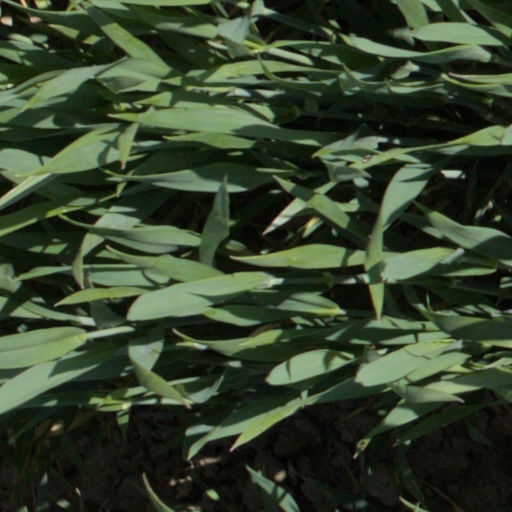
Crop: wheat